John of Gaunt

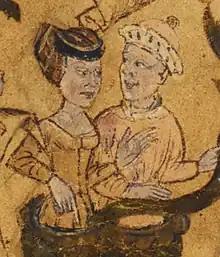
John with his first wife, Blanche of Lancaster, in a 15th-century family tree of his great-grandson, Henry VI

John of Gaunt died of natural causes on 3 February 1399 at Leicester Castle, with his third wife Katherine by his side.